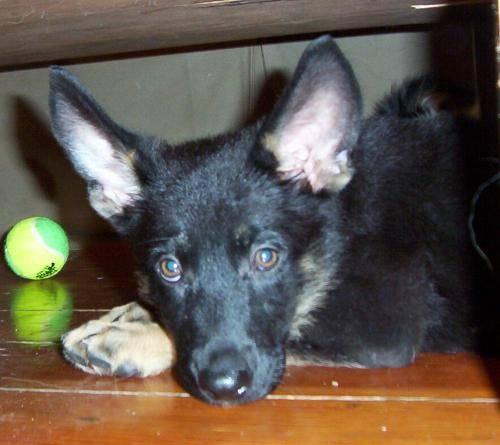
dog